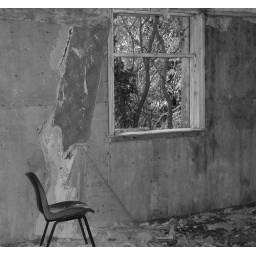
Chair in a derelict house looking out into the overgrown forest that carefully tucks this abandoned house out of sight.